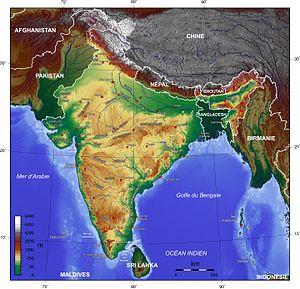
La géographie de l'Inde est très variée, avec de très hautes montagnes enneigées, des déserts, des collines, des plaines et des plateaux. Les différentes régions de l'Inde possèdent chacune leur climat : équatorial à la pointe sud, rigoureux près de l'Himalaya. L'Inde occupant la majeure partie du sous-continent indien, ses côtes mesurent plus de 7 000 kilomètres. L'Inde est bordée à l'ouest par la mer d'Arabie et à l'est par le golfe du Bengale, parties de l'océan Indien.